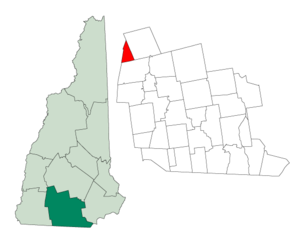
Windsor est une municipalité américaine située dans le comté de Hillsborough au New Hampshire. Selon le recensement de 2010, sa population est de 224 habitants.